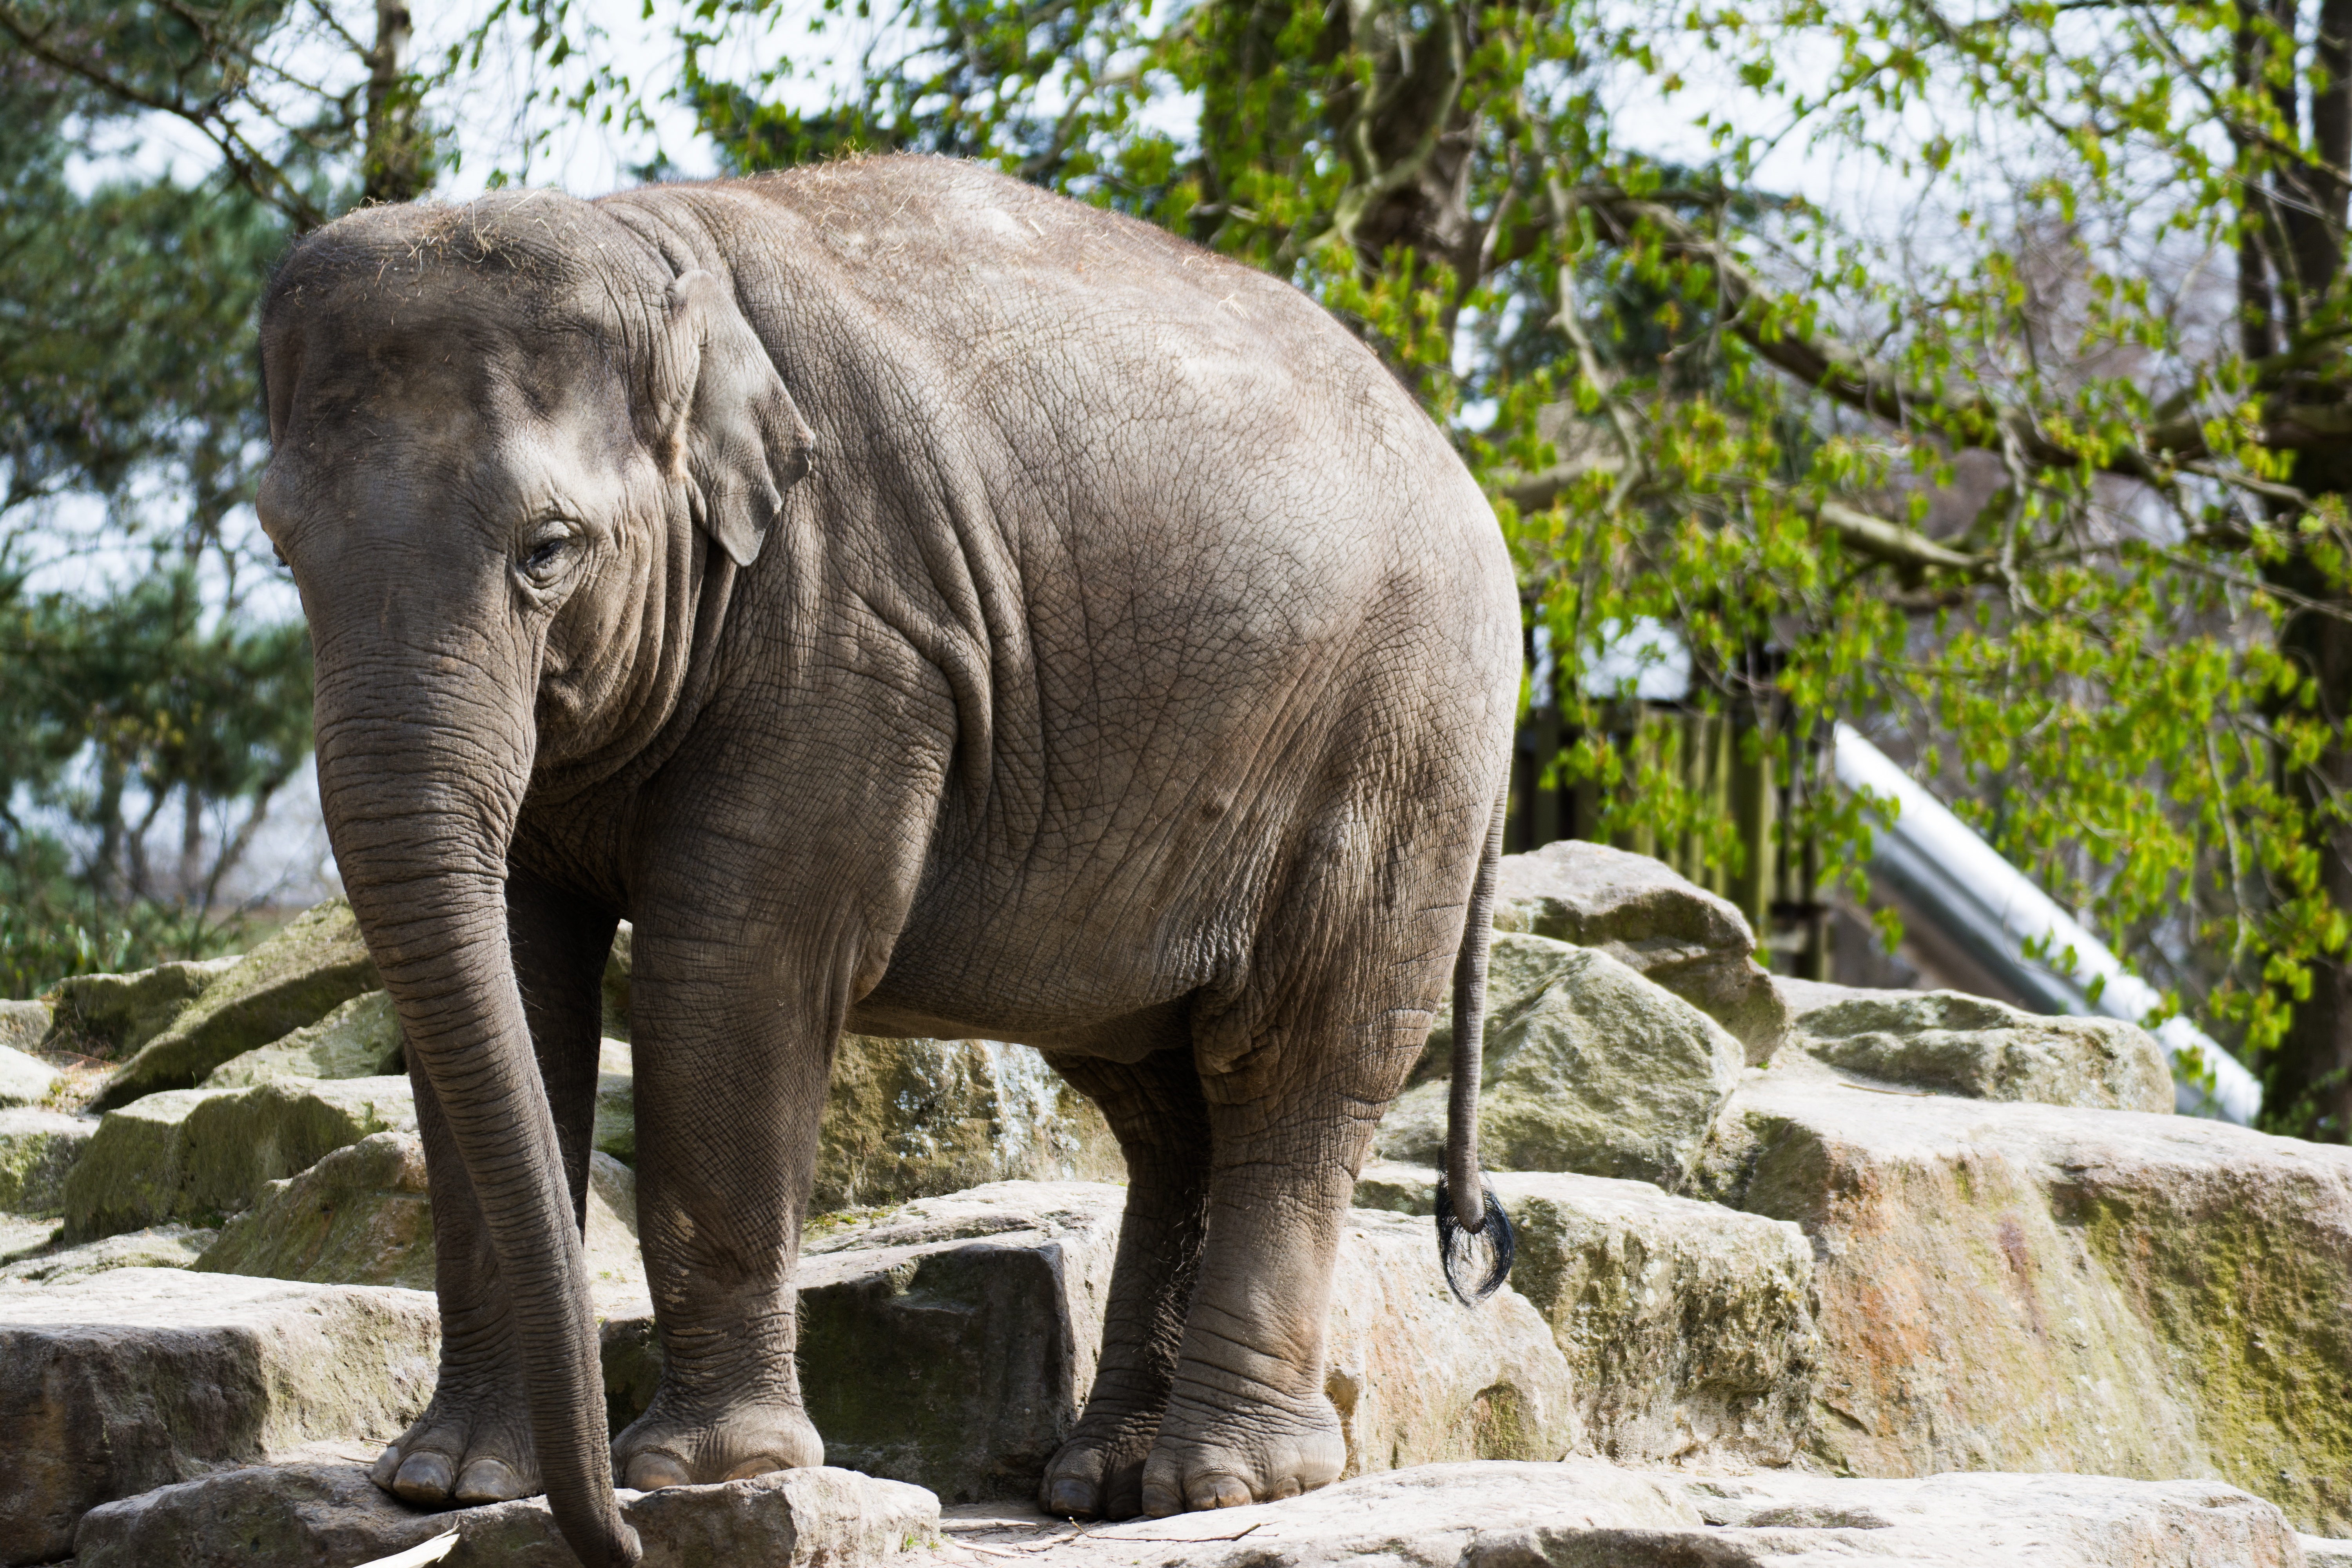
indian elephant, mammal, elephant, fauna, wildlife, zoo, elephants and mammoths, outdoor recreation, recreation, african elephant